134th Fighter Squadron

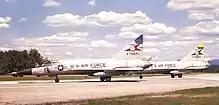
Vermont Air National Guard 134th Fighter-Interceptor Squadron F-102s, on alert at Ethan Allen Air National Guard Base, 1970 Aircraft identified as Convair F-102A-95-CO Delta Dagger 57-871 (Block 90) 57-852. Note different color fin caps.

On 25 June 1960, Air Defense Command inactivated the 14th Fighter Group at Ethan Allen AFB, and the base reverted to full Air National Guard jurisdiction. The 158th Fighter Group now manned alert hangars 24 hours a day. In the summer of 1960, summer field training was conducted at Otis Air Force Base at Cape Cod, MA, from 18 June to 2 July. When the unit returned to Burlington, the Maintenance and Operations Squadrons immediately moved into the facilities that had been vacated by the Regular Air Force with the closure of Ethan Allen AFB. The aging F-94s were replaced by twin-engine F-89D Scorpion fighters in 1958. Two years later F-89Js replaced the D models. The J model was designed to carry two AIR-2 Genie nuclear-tipped air-to-air missiles under the wings to defend against enemy bomber attack.